Duchy of Brzeg

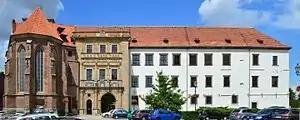
Brzeg Castle

Soon after however, Bolesław insisted on his rights as the firstborn son and ousted his younger brother Władysław from the Duchy of Legnica. He maintained good relations with his brother-in-law, the Luxembourg king John of Bohemia, and declared himself a Bohemian vassal in 1329.